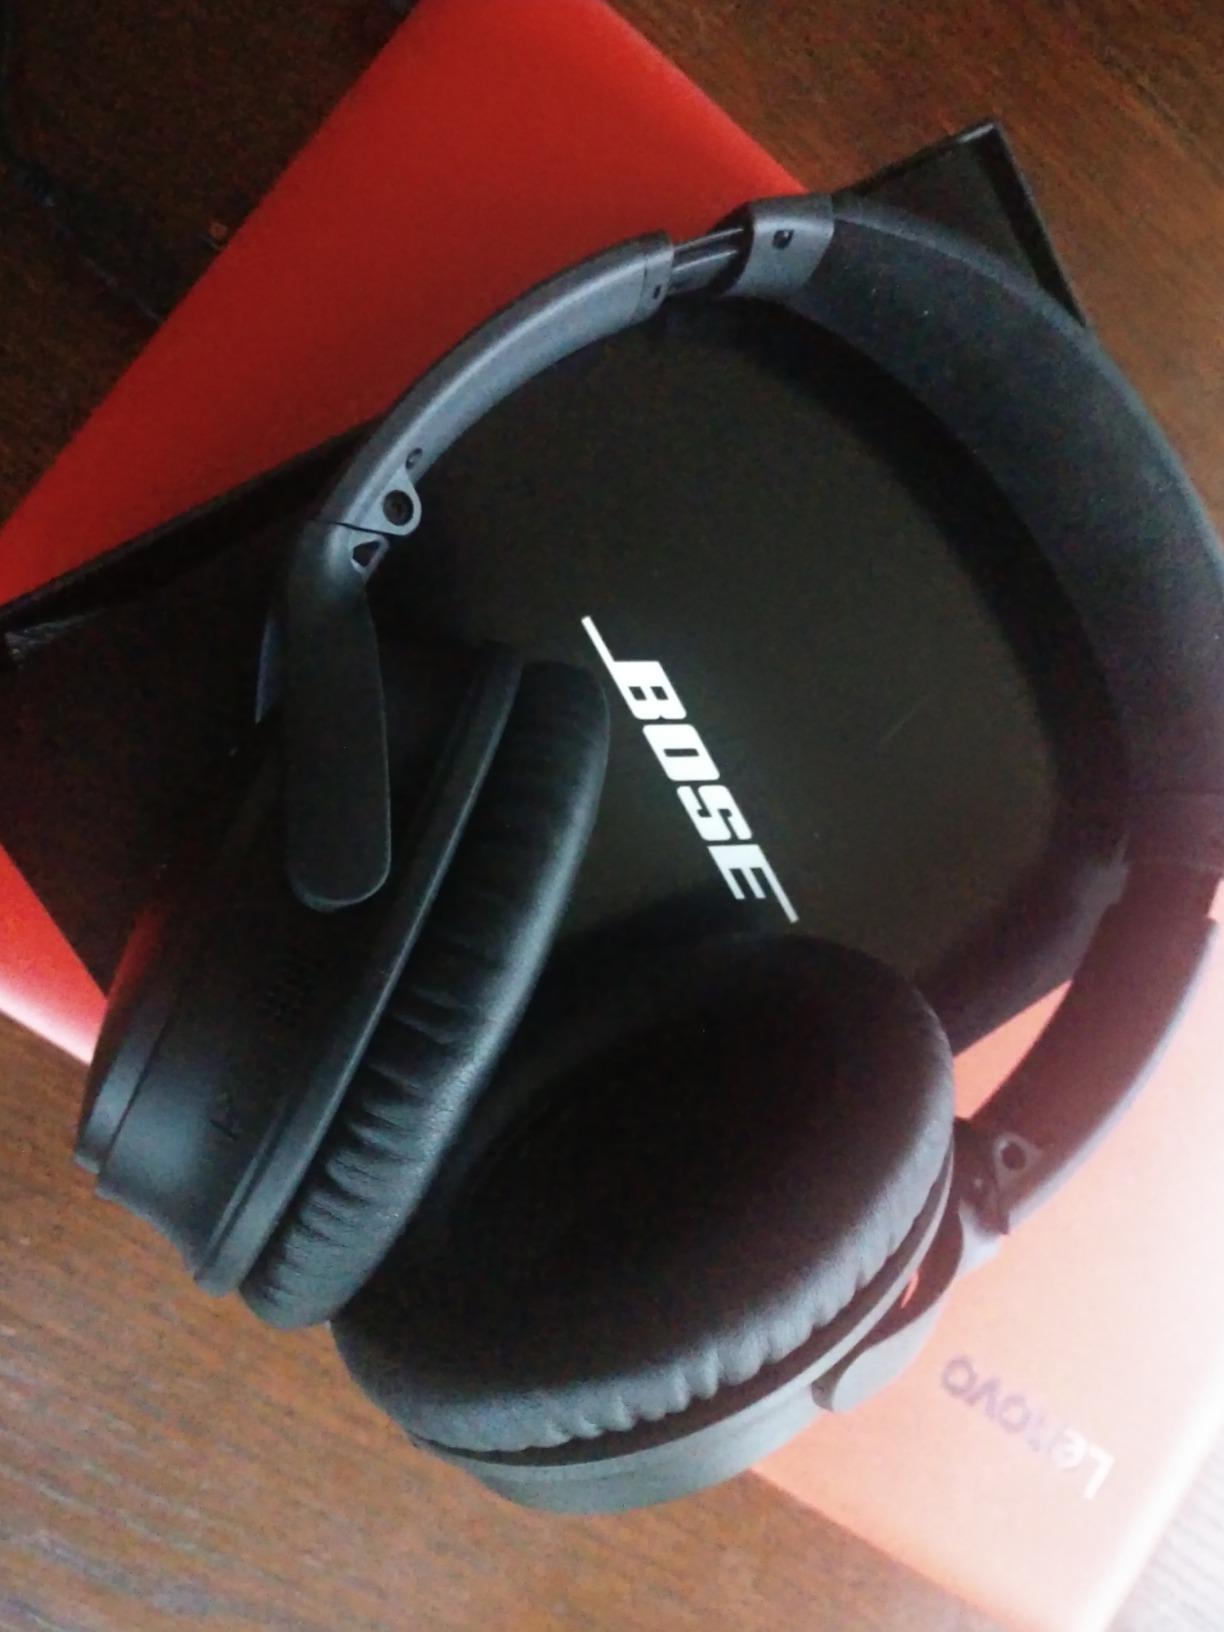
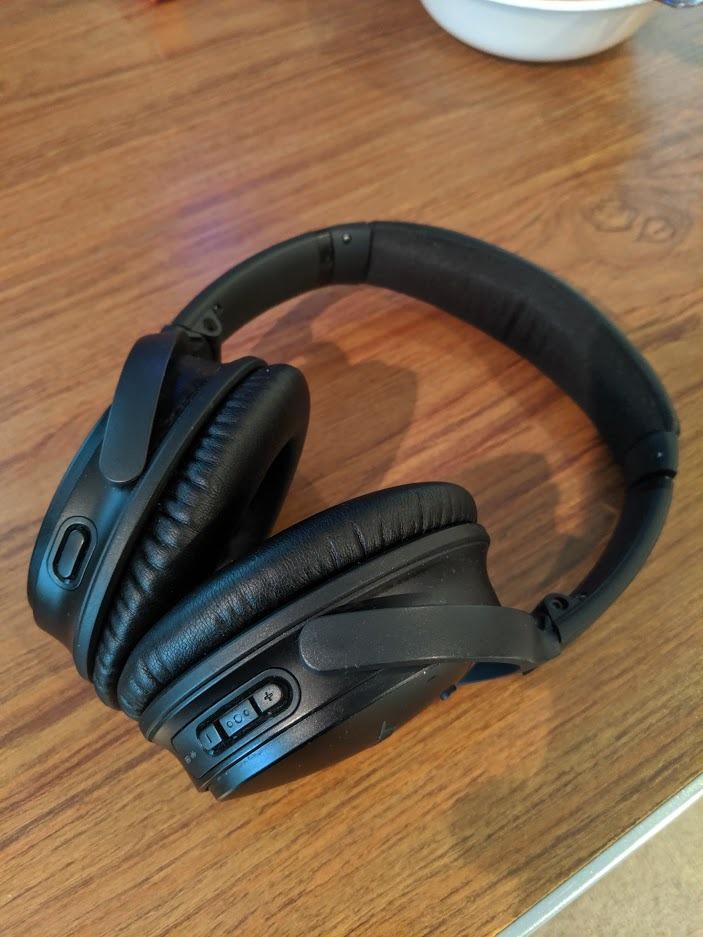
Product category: headphones
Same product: yes